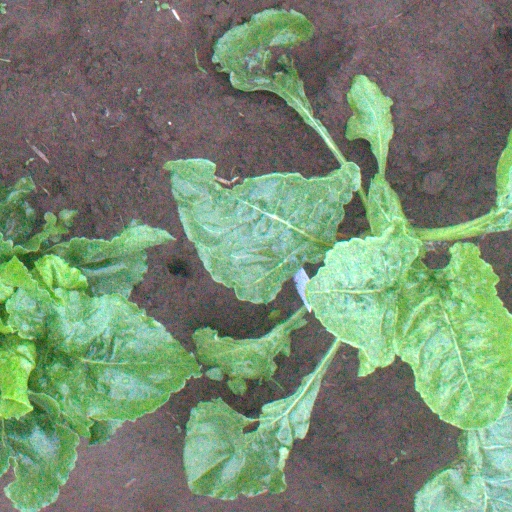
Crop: sugar beet